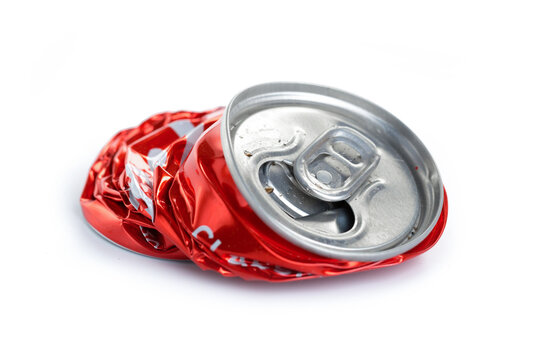
Label: metal